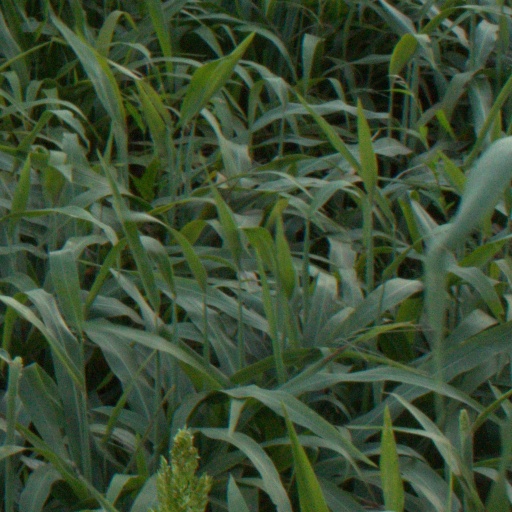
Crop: sorghum